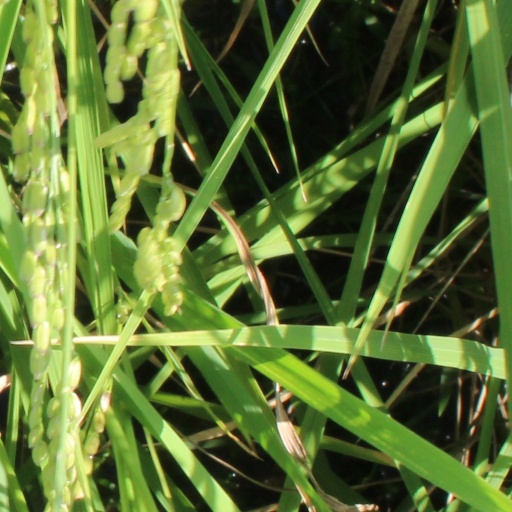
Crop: rice